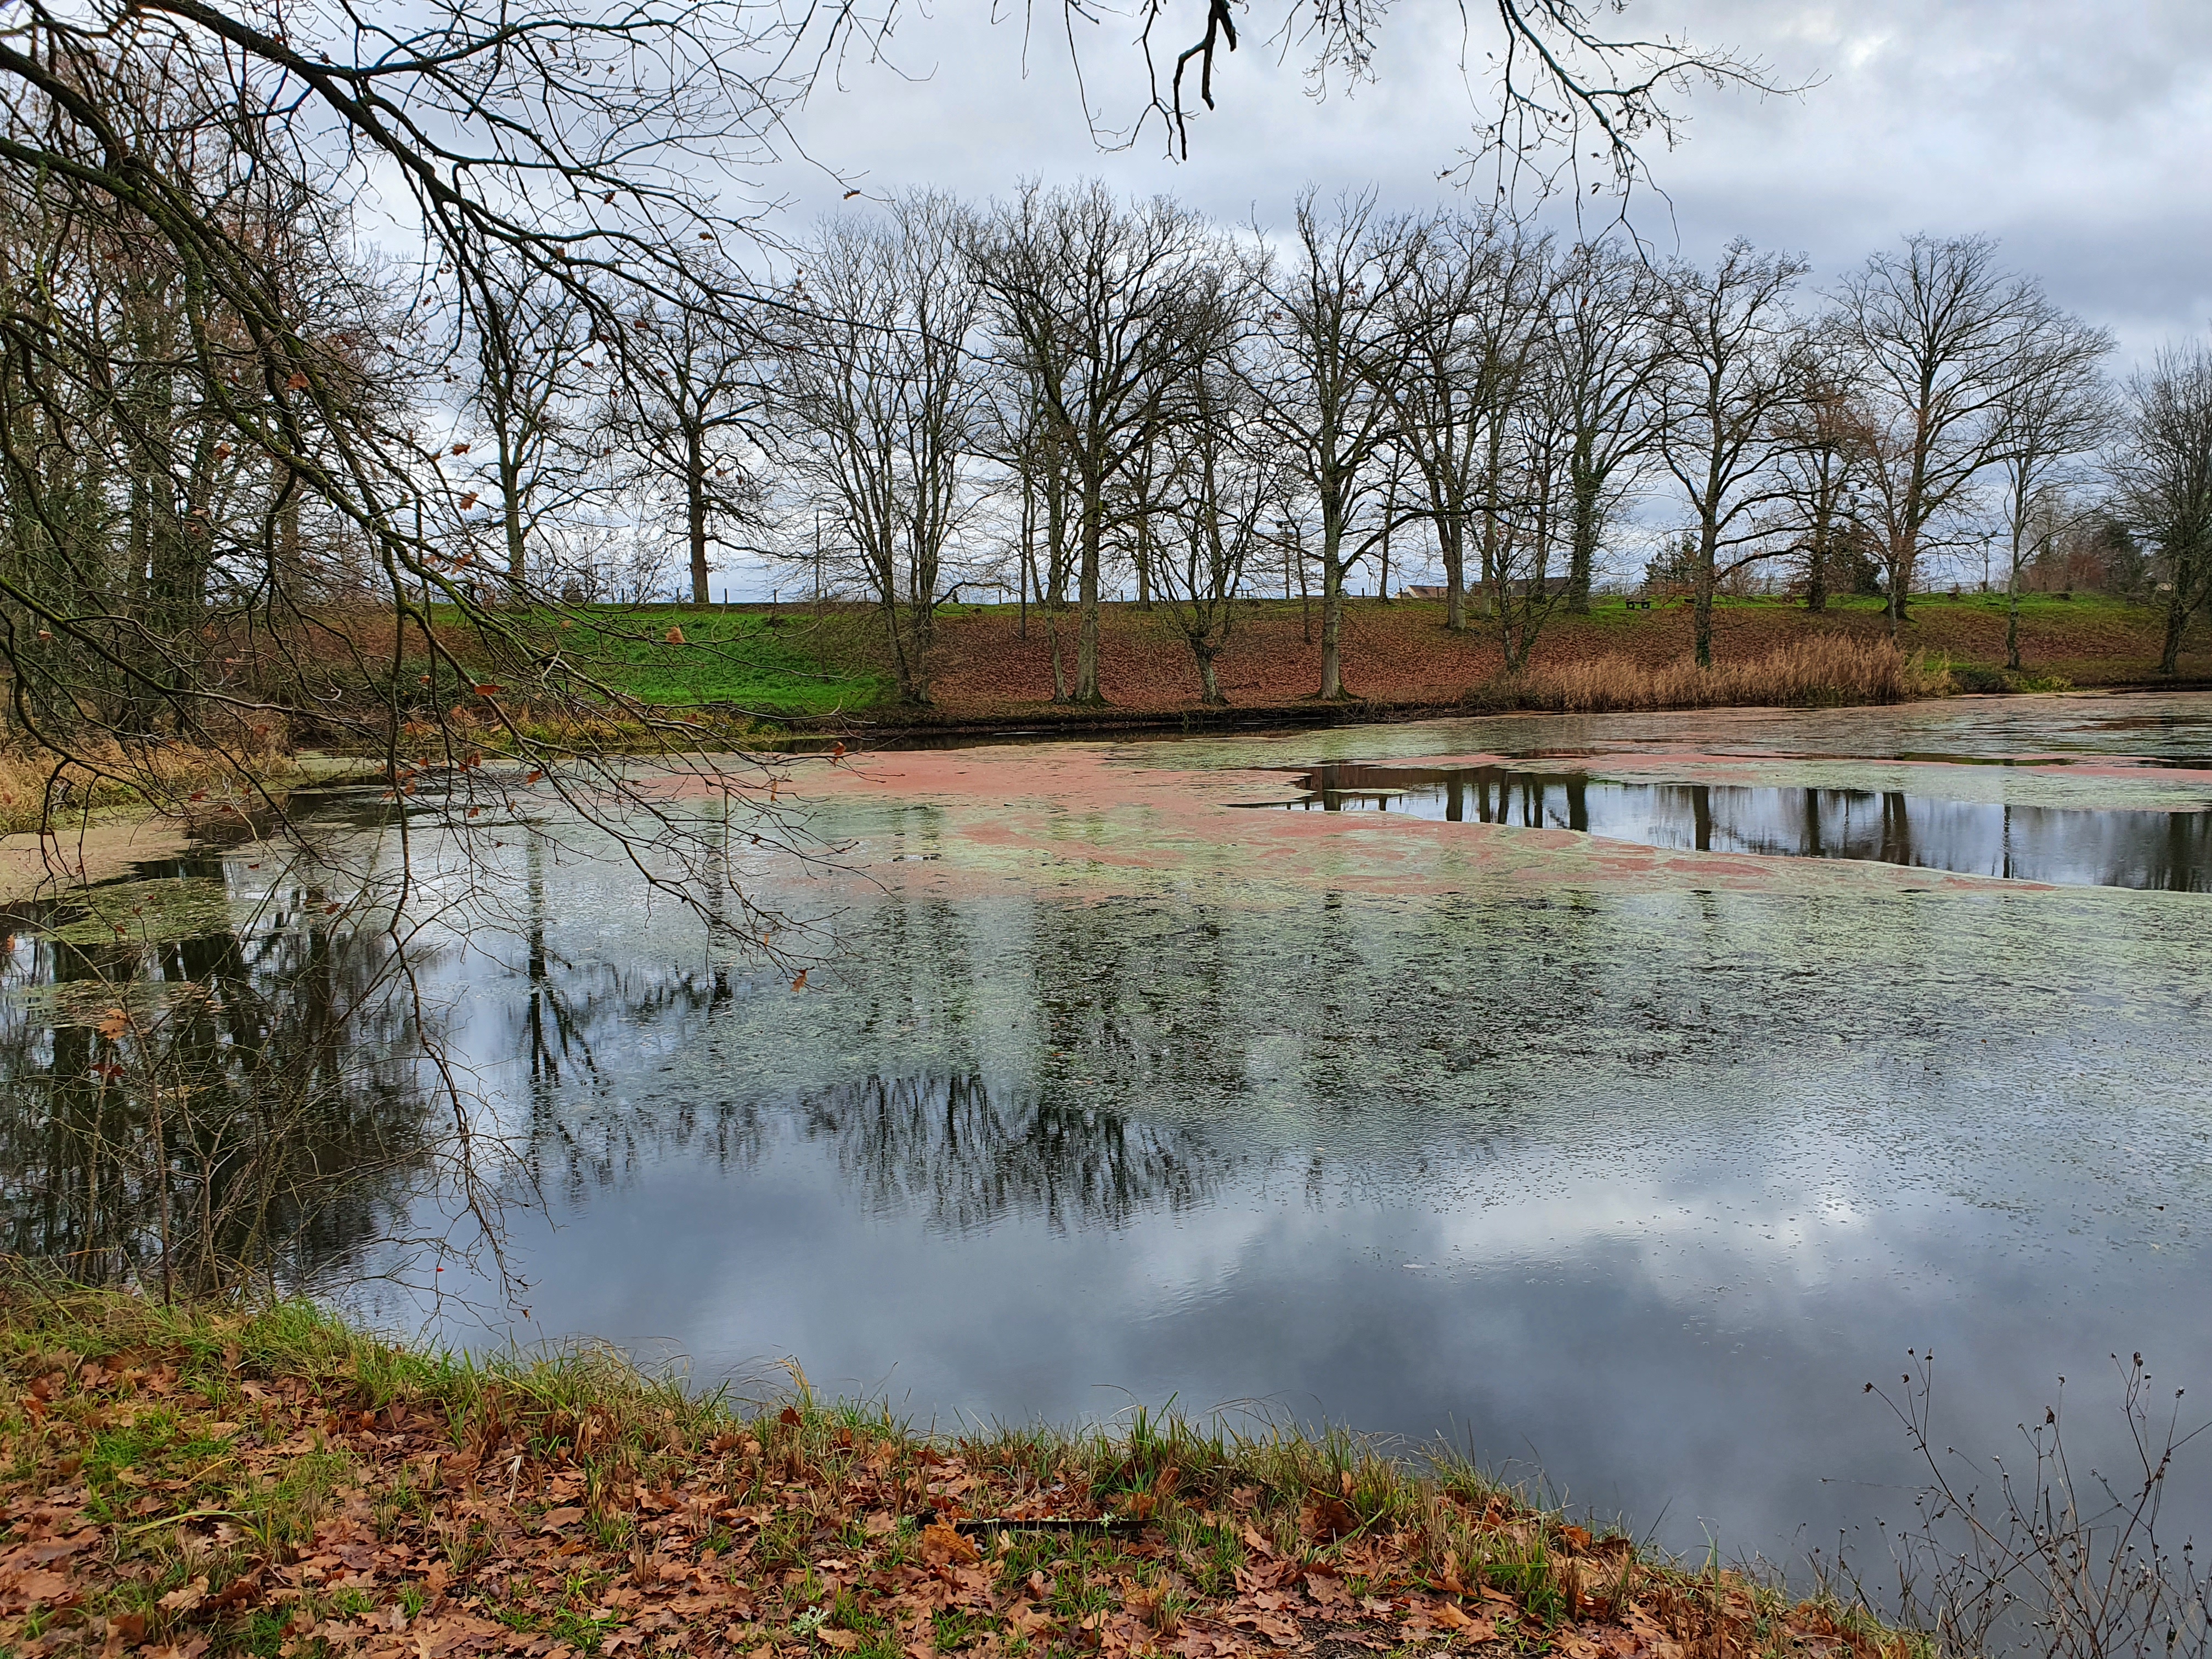
trees, forest, vegetation, pond, water, nature, grass, land, autumn, fallen leaves, lake, body of water, natural landscape, natural environment, reflection, water resources, wetland, bank, landscape, reservoir, marsh, nature reserve, watercourse, floodplain, lacustrine plain, fen, Freshwater marsh, fluvial landforms of streams, riparian zone, bog, fish pond, swamp, loch, tidal marsh, bayou, lake district, riparian forest